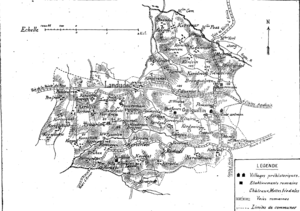
Plan de Landudec (Finistère) par Conen de Saint-Luc
Le château du Guilguiffin situé dans le département du Finistère, fait partie des châteaux de Cornouaille. Il fut la résidence de Nicolas Louis de Plœuc, conseiller au Parlement de Bretagne. Construit aux abords de Landudec, le château du Guilguiffin est édifié à l’emplacement d'un ancien manoir. Il est dû à l'architecte finistérien Nicolas Pochic, connu pour avoir travaillé dans le bâti religieux.